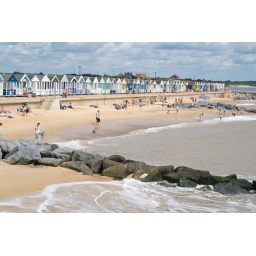
5 miles or so from latitude fish and chips by the sea before driving home